Acadia Axemen football

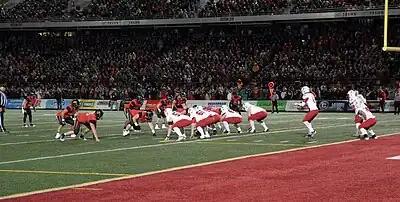
Axemen playing Laval Rouge et Or at Quebec City on September 15, 2012

As of the end of the 2024 CFL season, three former Axemen players are on CFL teams' rosters: